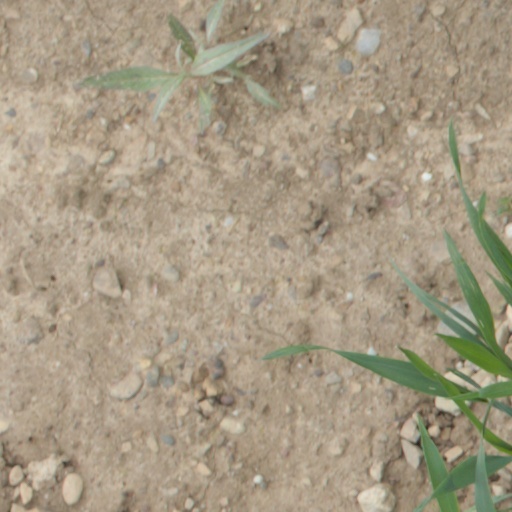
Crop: wheat